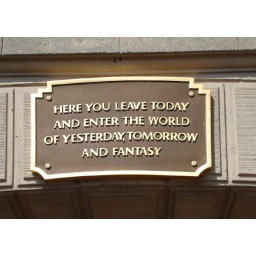
The sign on the bridge you pass under when you enter Disneyland.